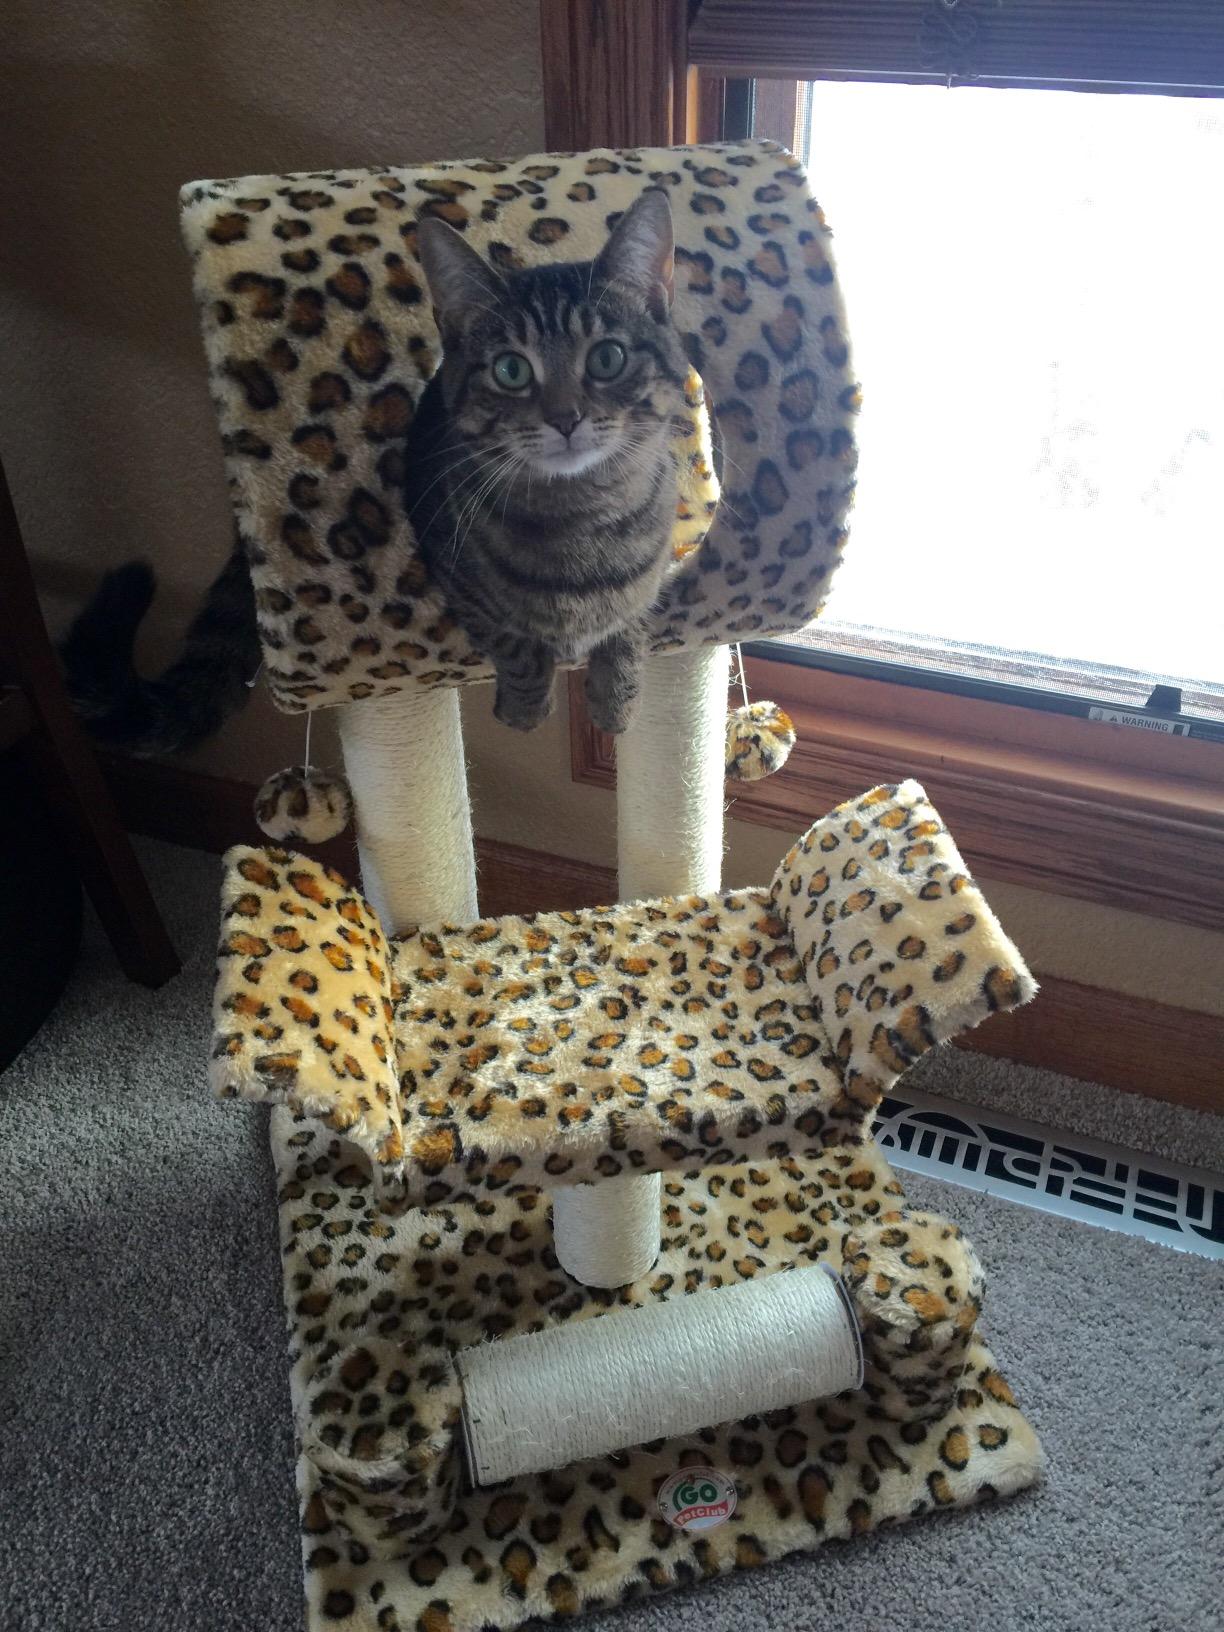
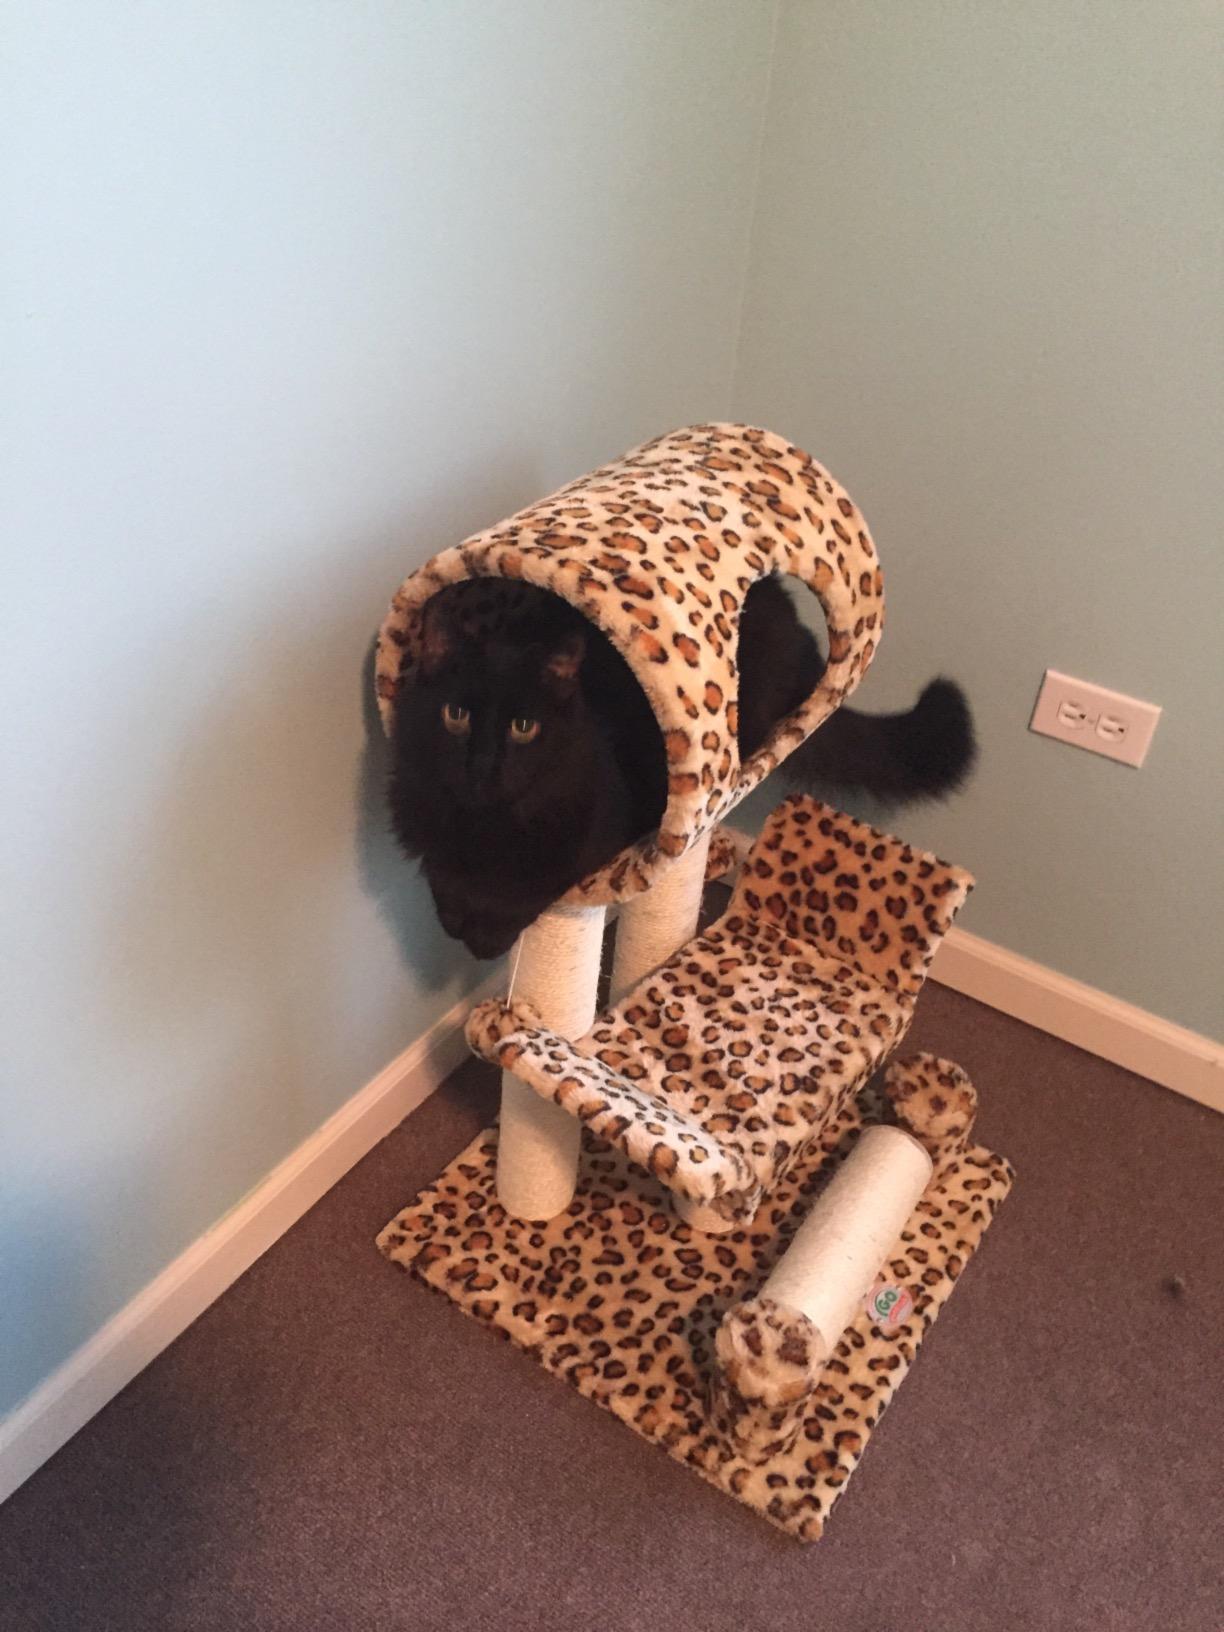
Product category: items_cat tree
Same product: yes